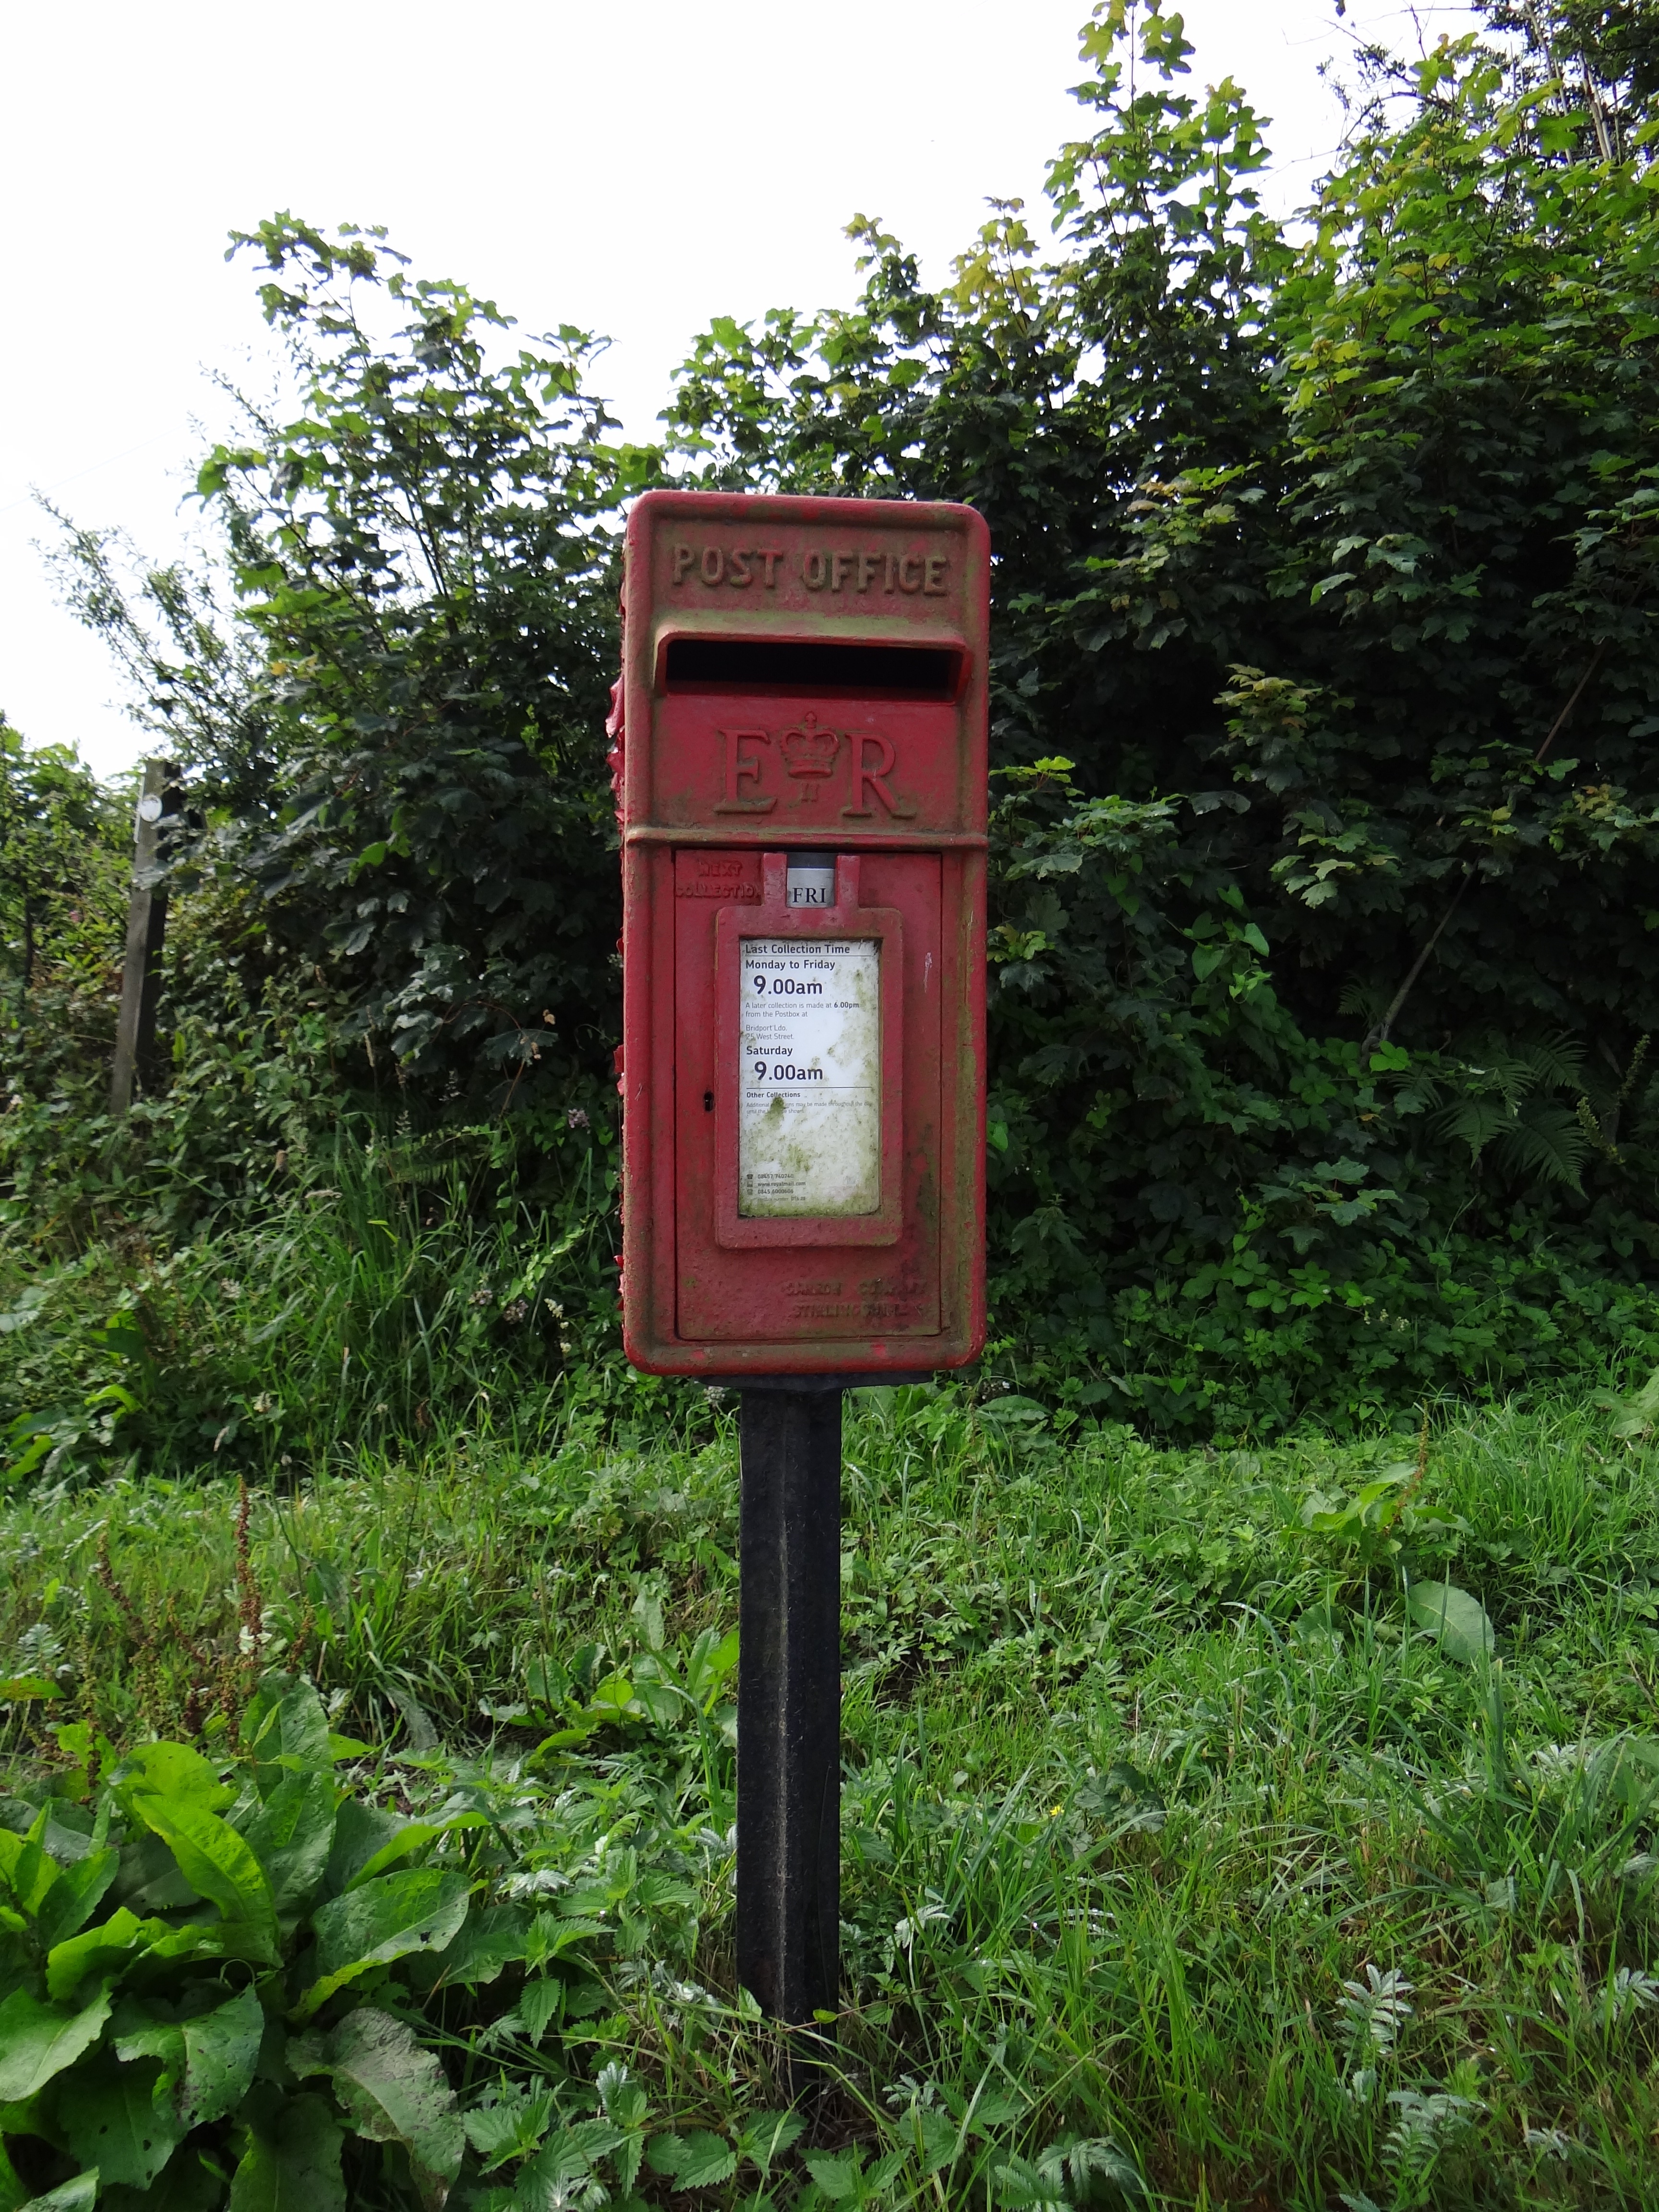
post, trail, green, mailbox, england, letter box, mail box, letters, letter boxes, post box, outdoor structure